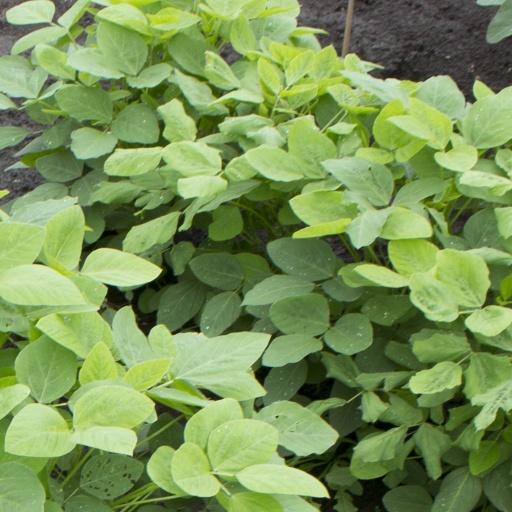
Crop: soybean